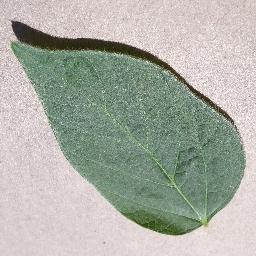
Label: Soybean___healthy